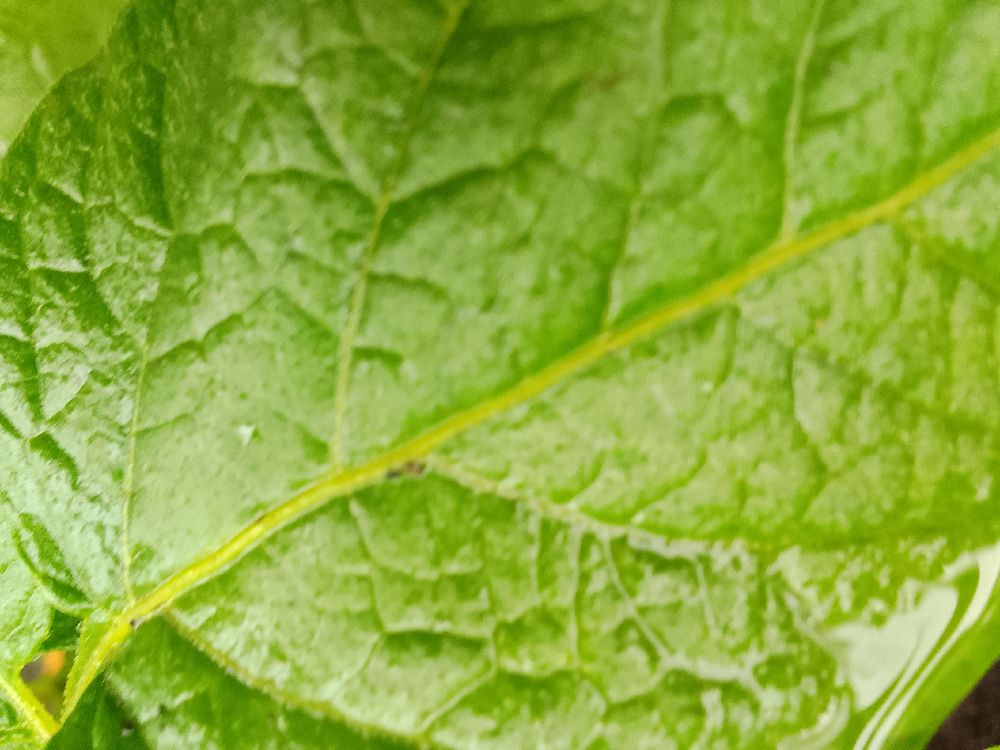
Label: Healthy